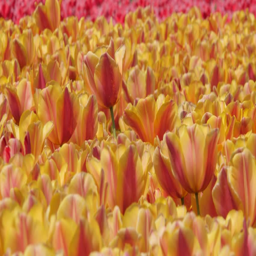
tulip fields in the yellow flowers